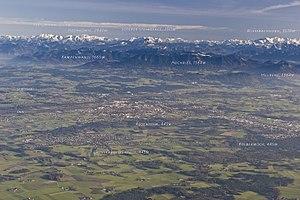
L’arrondissement de Rosenheim est un arrondissement de Bavière situé dans le district de Haute-Bavière.